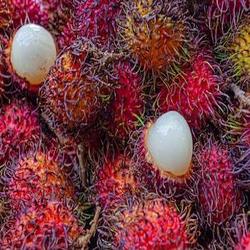
Label: Rambutan